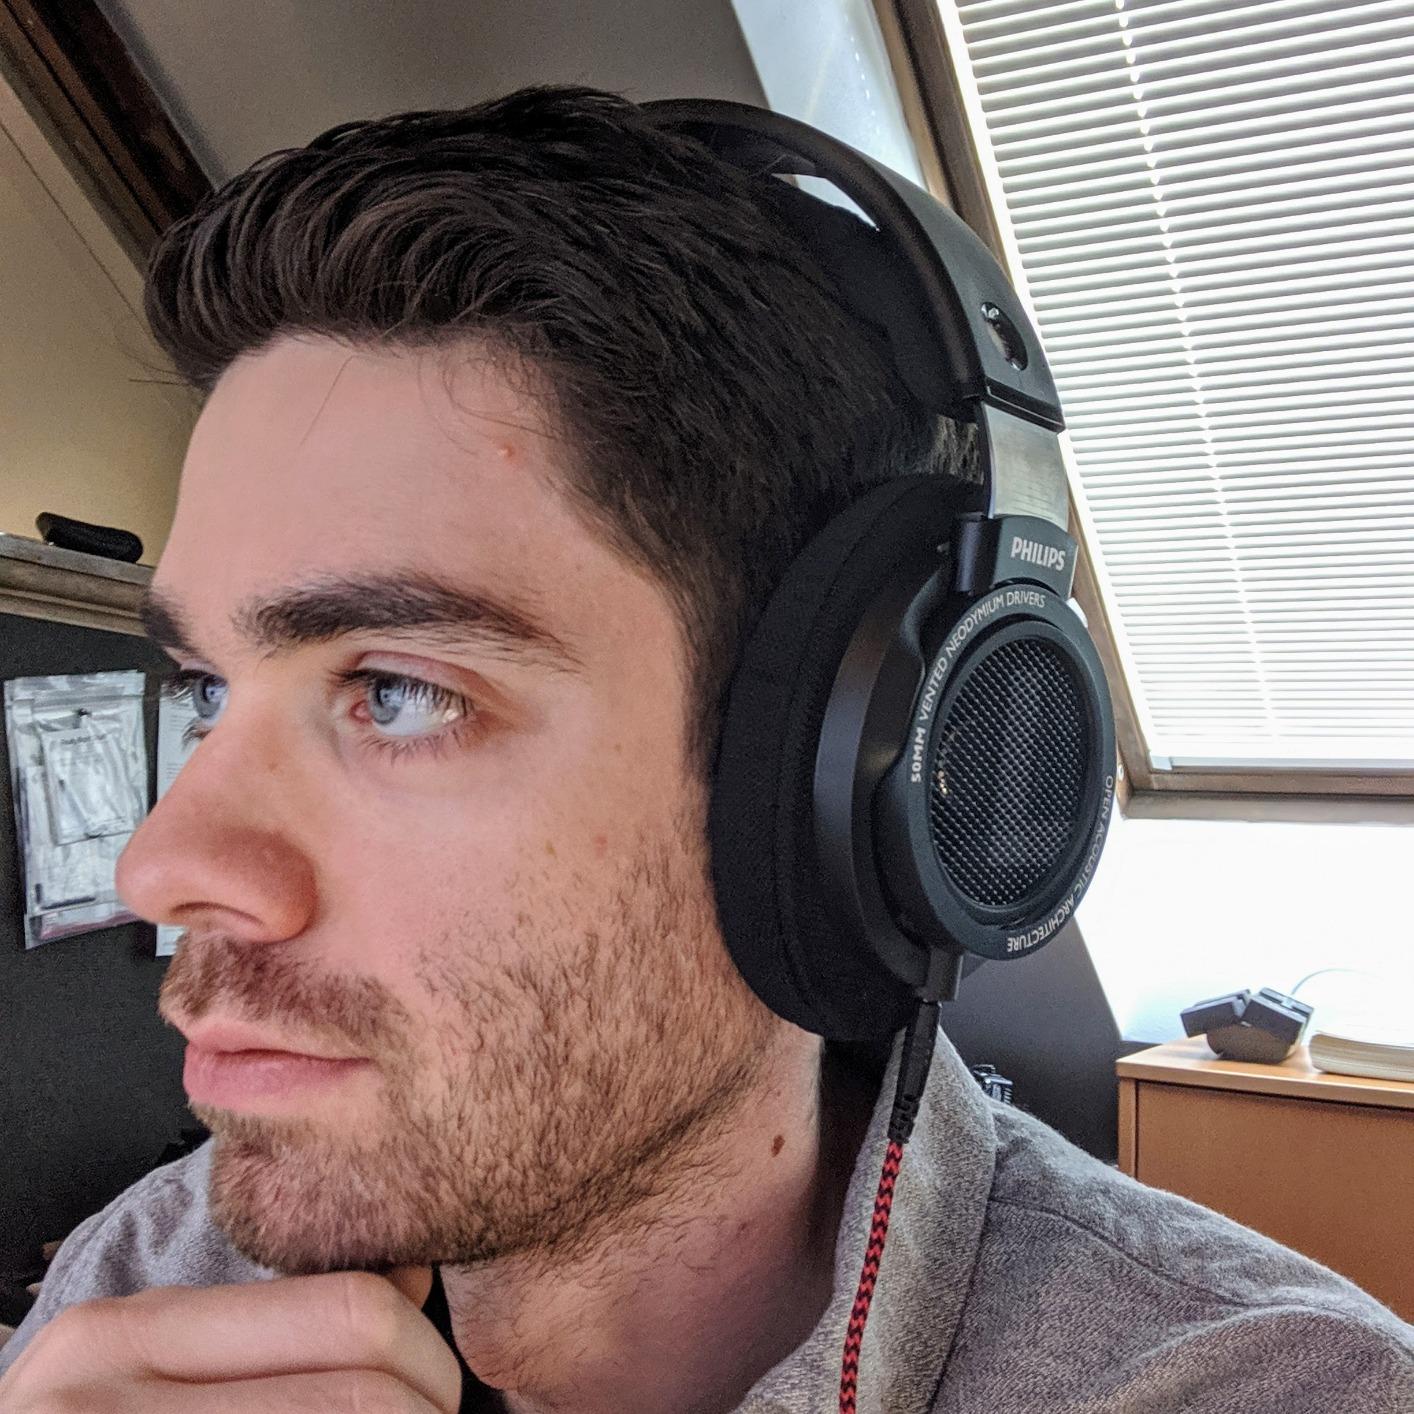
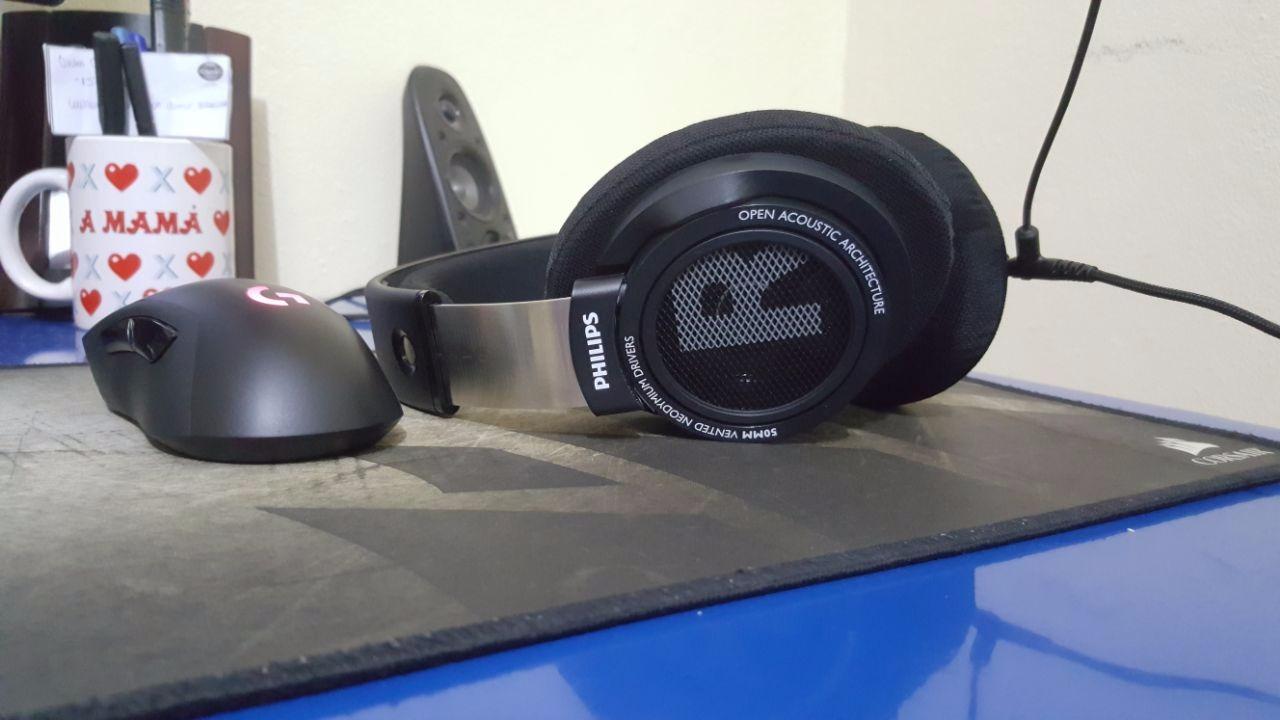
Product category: headphones
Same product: yes